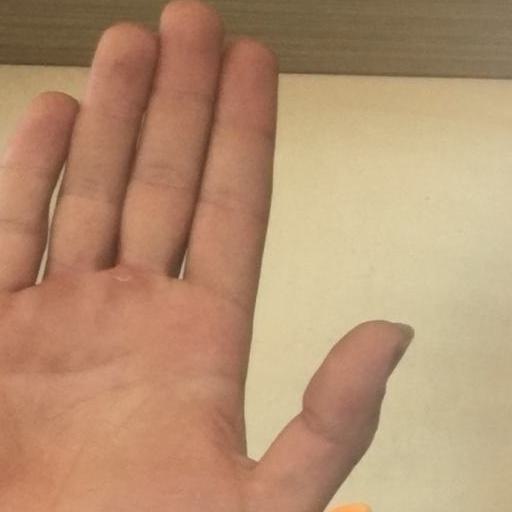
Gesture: stop